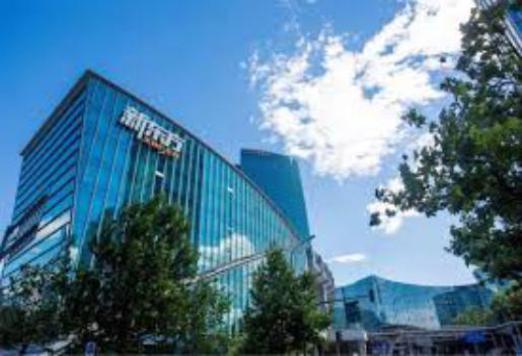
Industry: Others